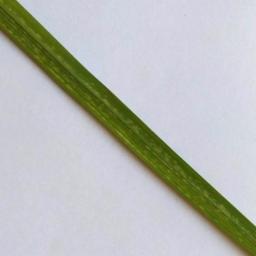
Label: Rice___Healthy